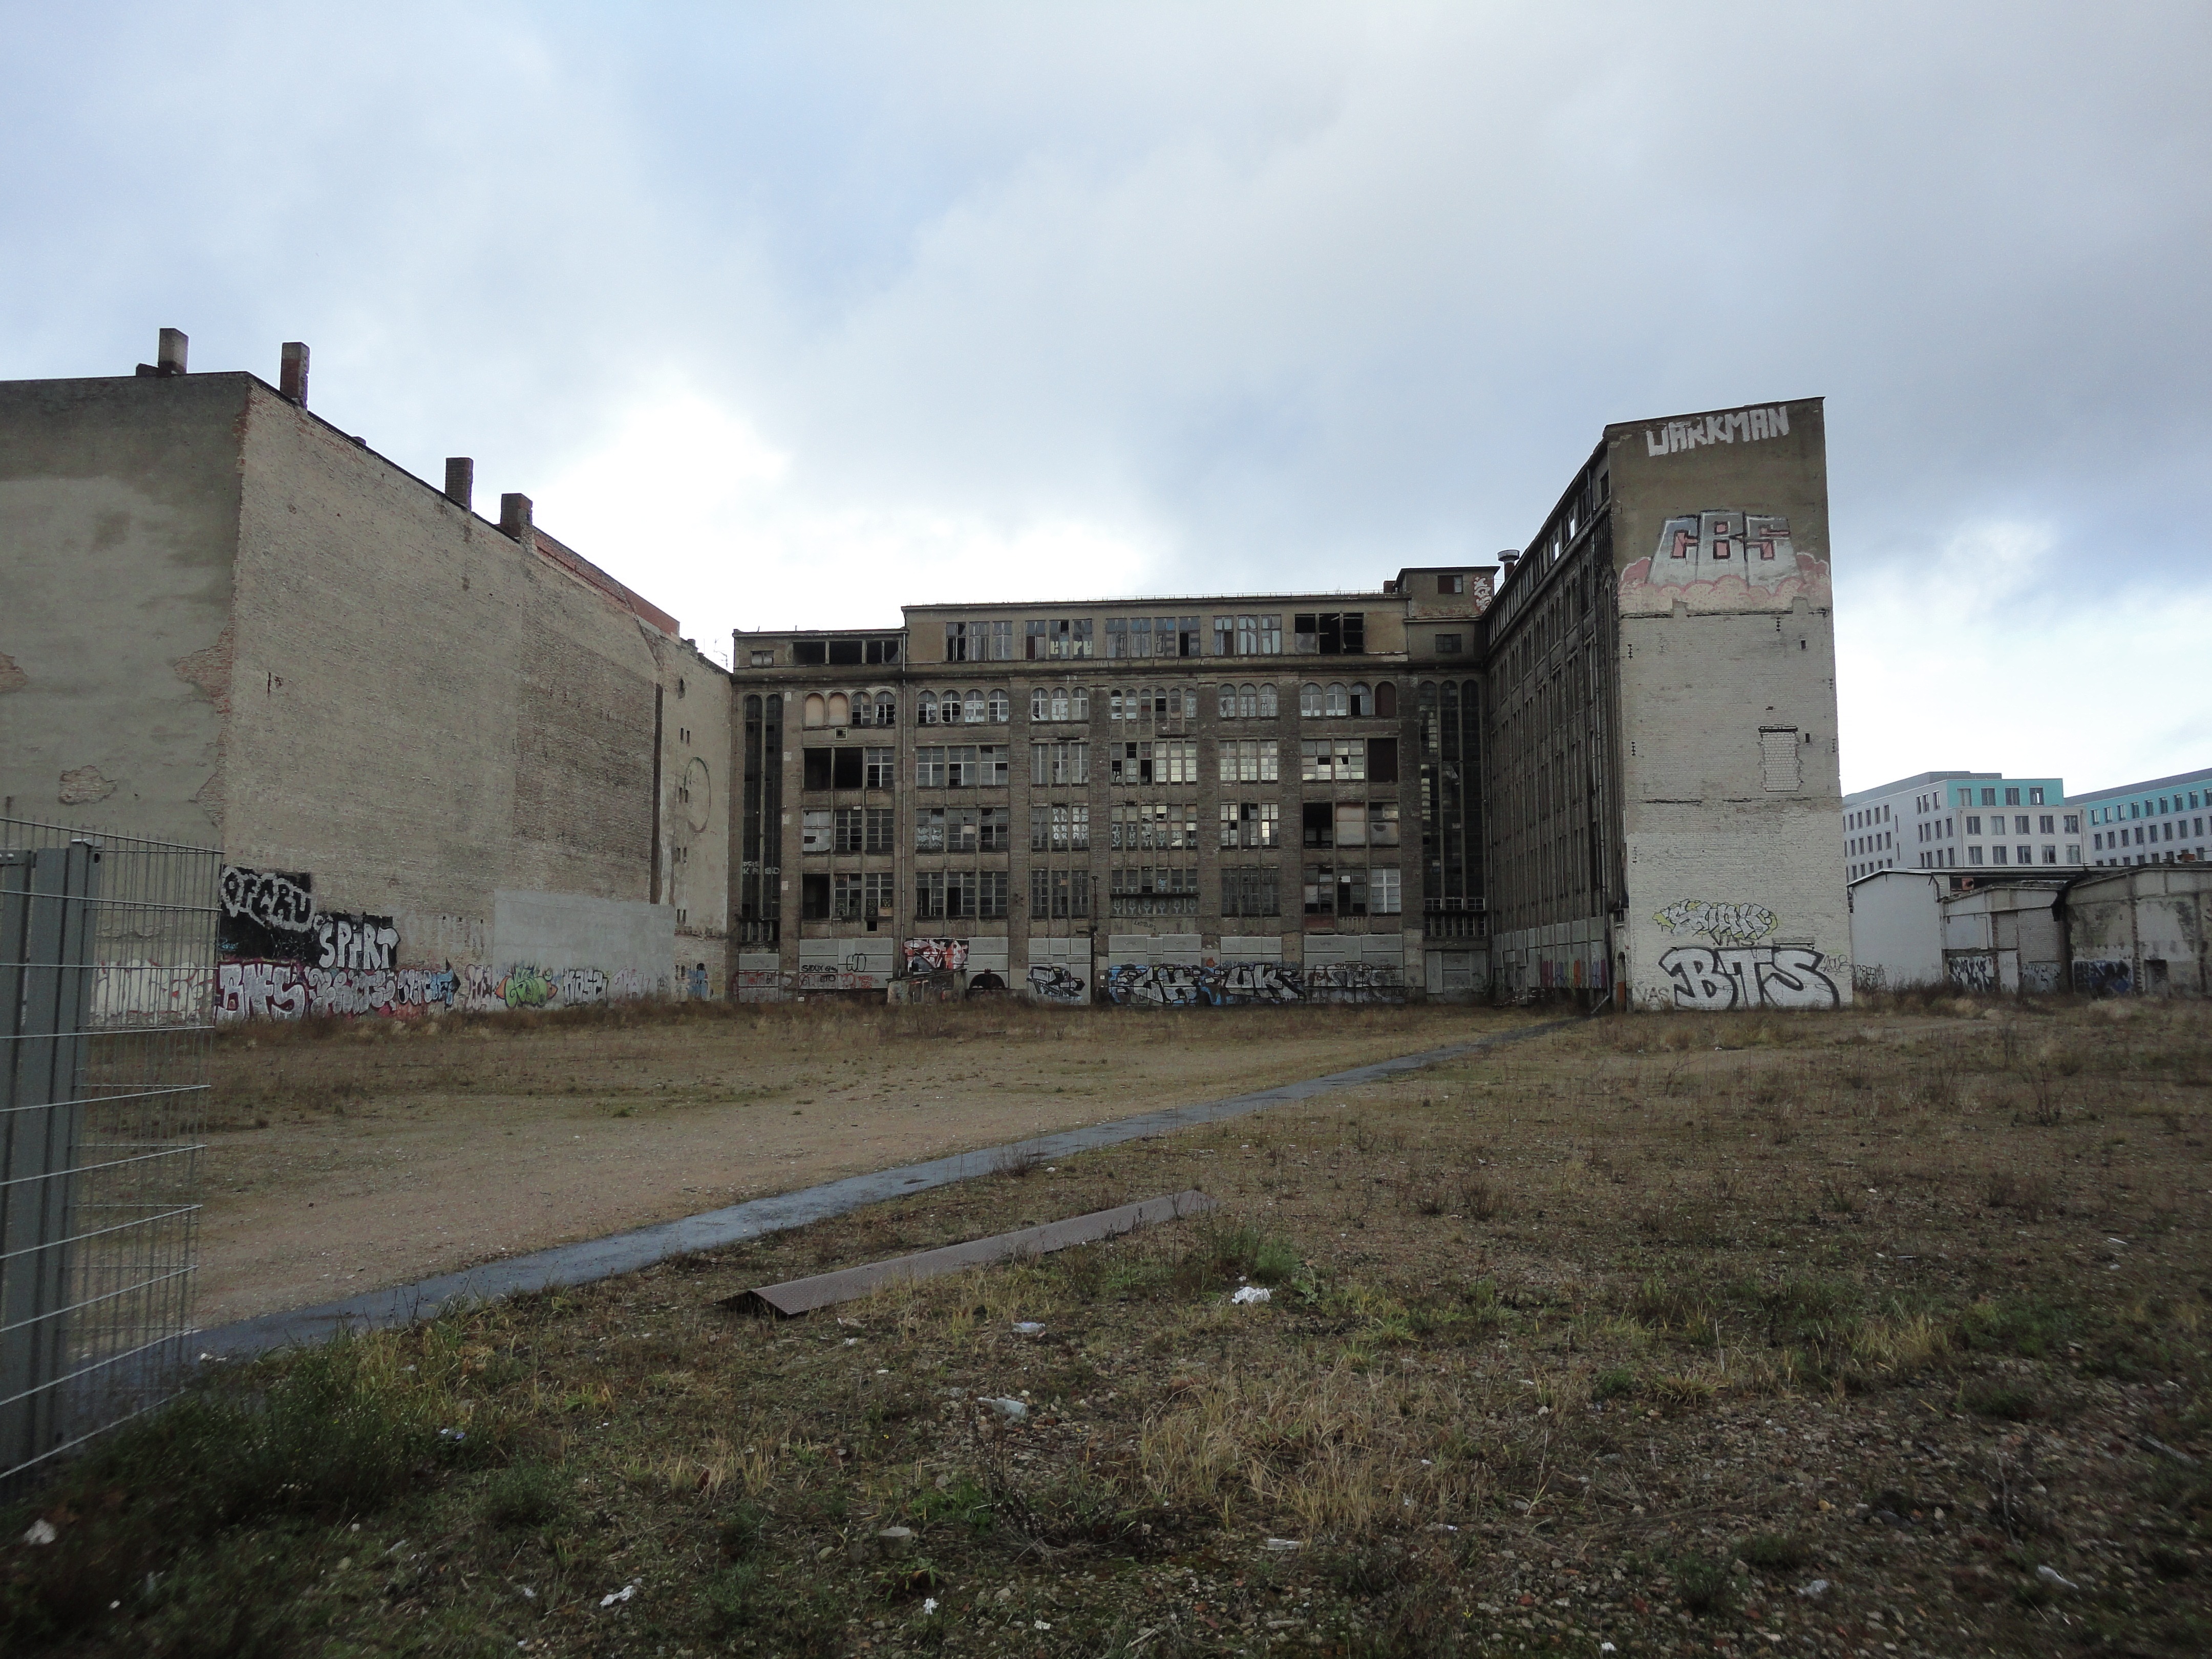
building, wall, transport, industry, fortification, ruins, berlin, leave, urban area